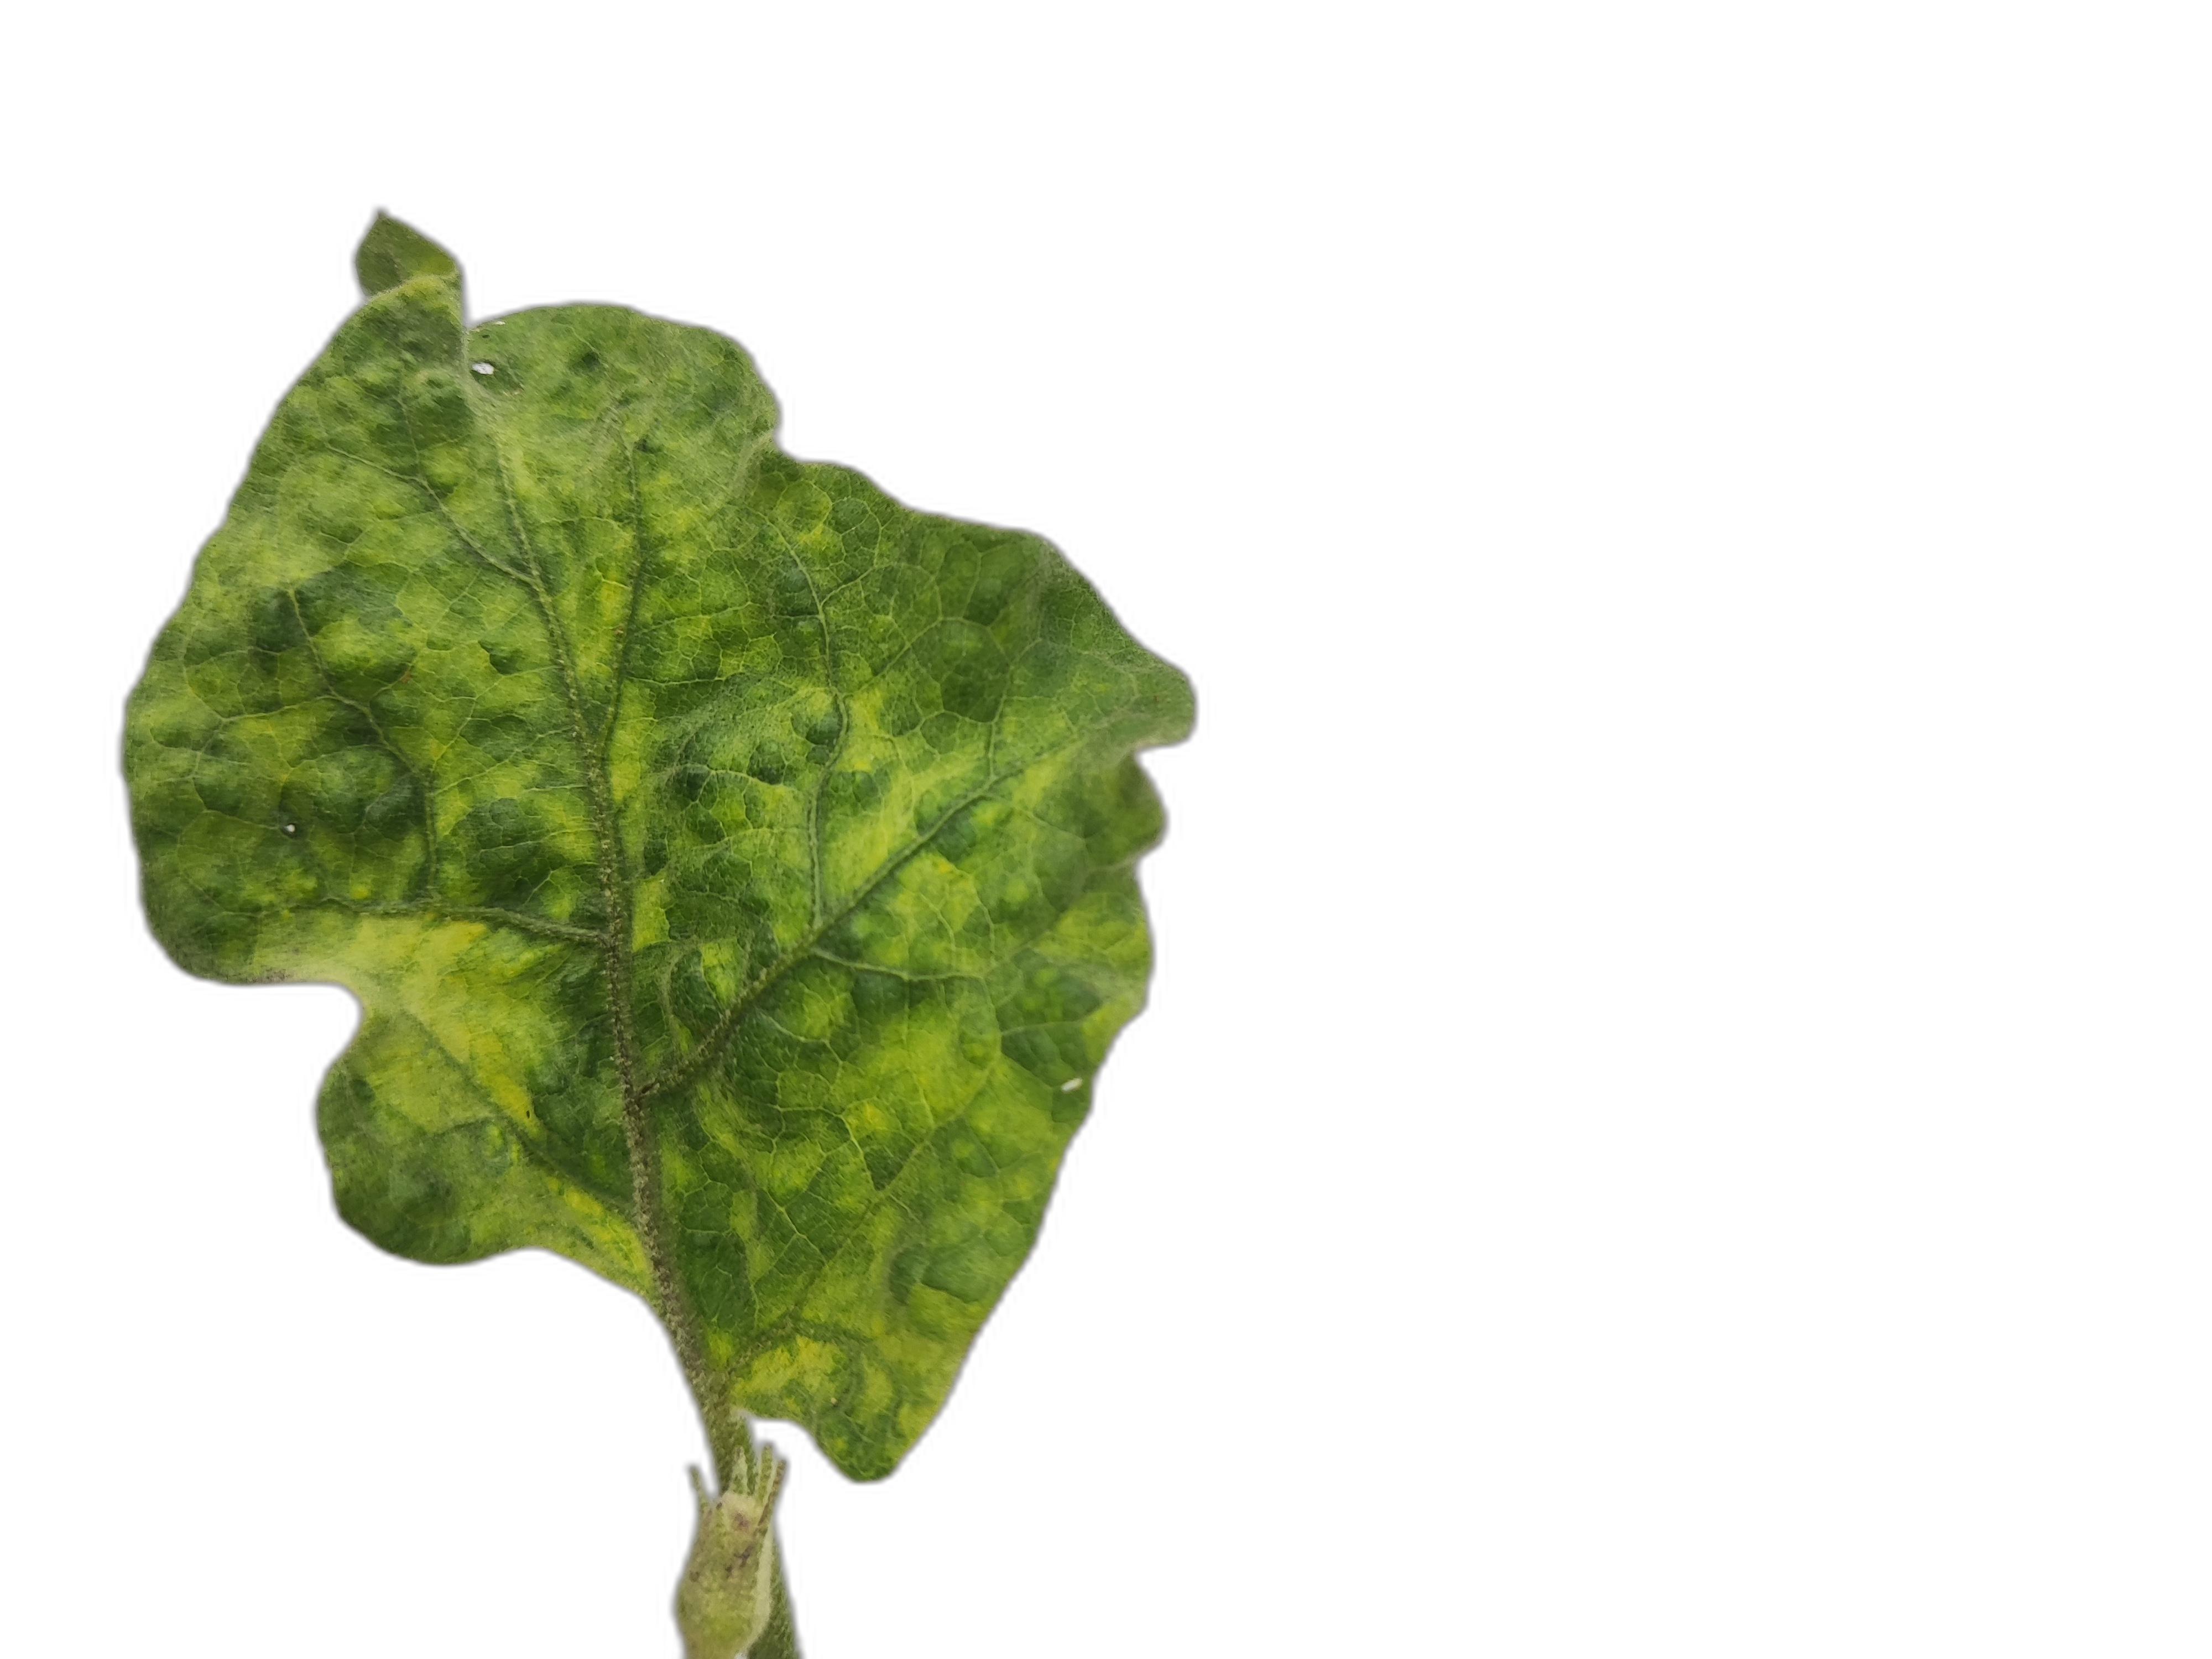
Label: Mosaic Virus Disease